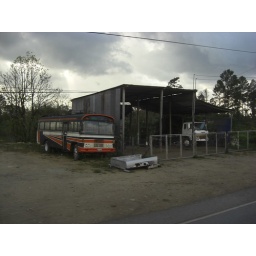
A bus shelter on a street in Honduras.